Staś Kmieć

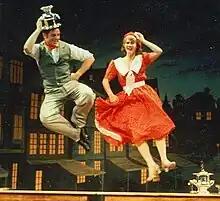
The musical - "Me and My Girl", choreography by Staś Kmieć

"My Antonia" – “a play with music,” premiered in Los Angeles at the Rubicon Theater and Pacific Resident Theaters in 2008. The music was written by Broadway great, Stephen Schwartz.